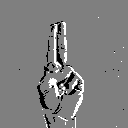
ASL letter: u